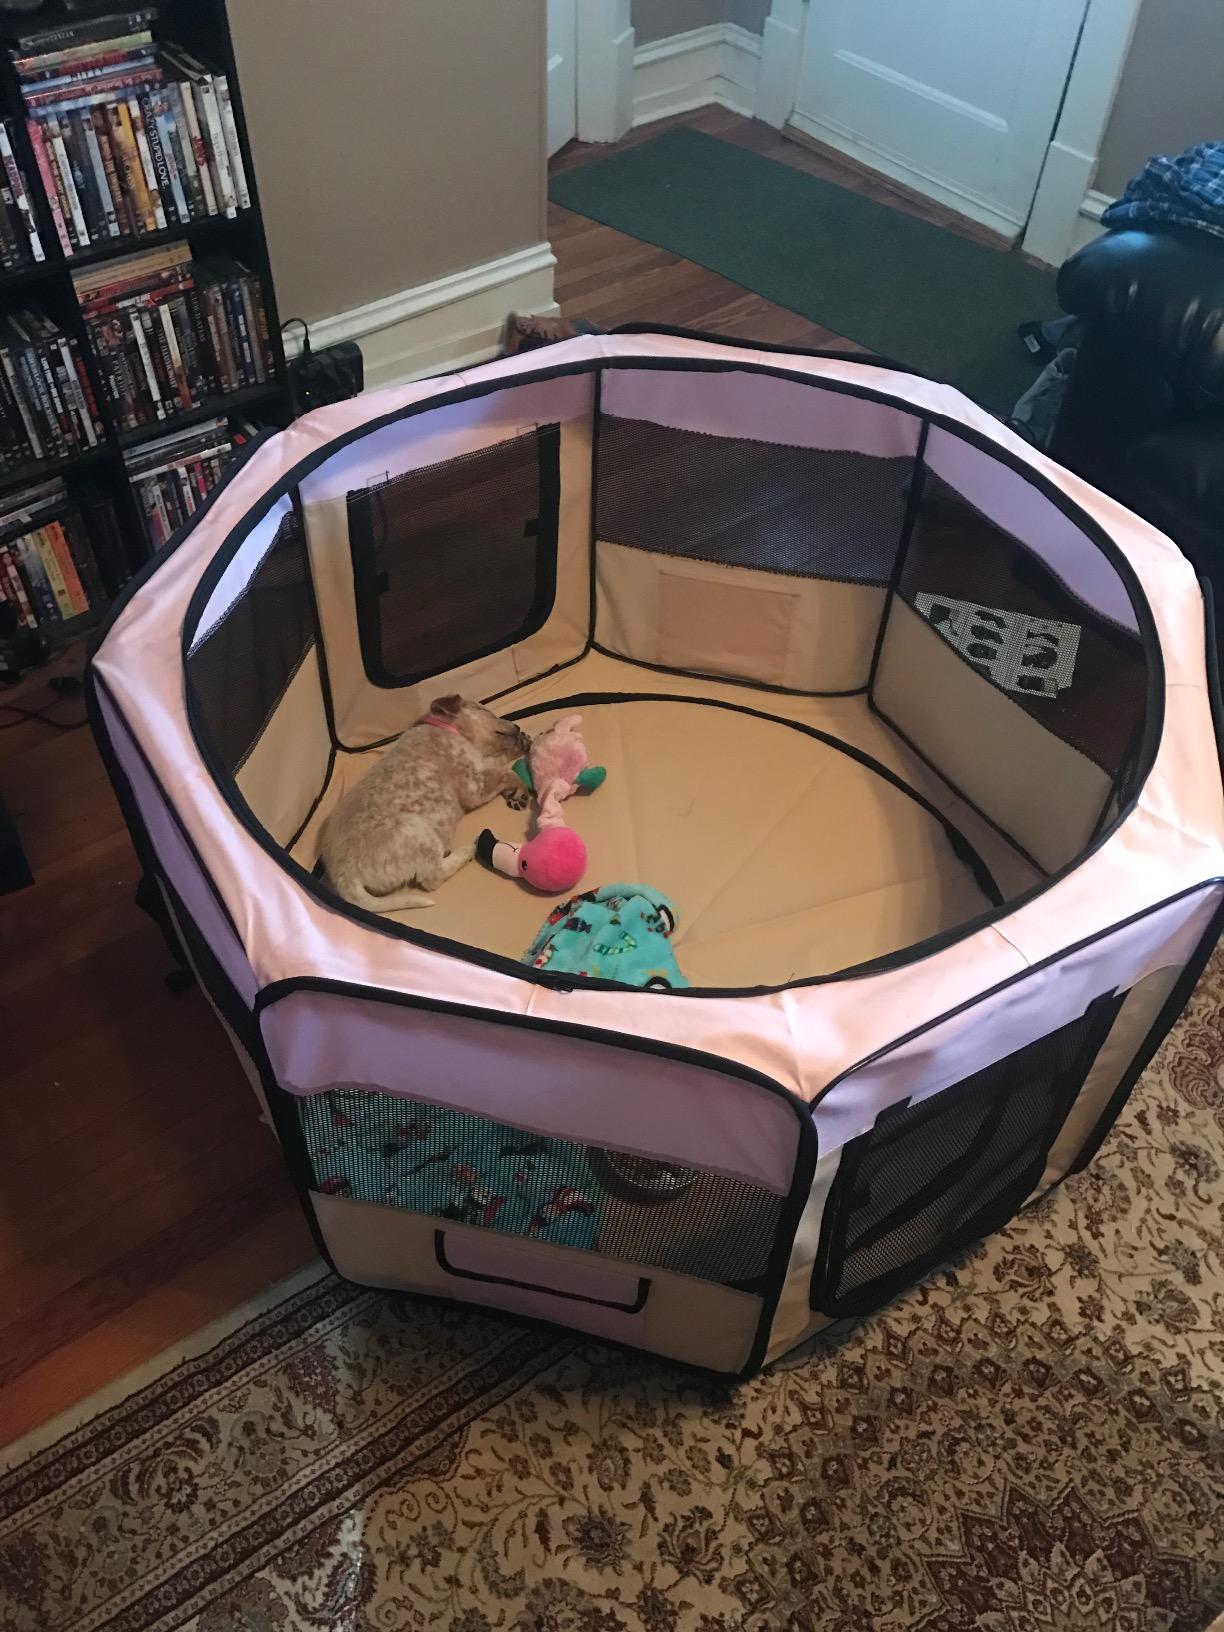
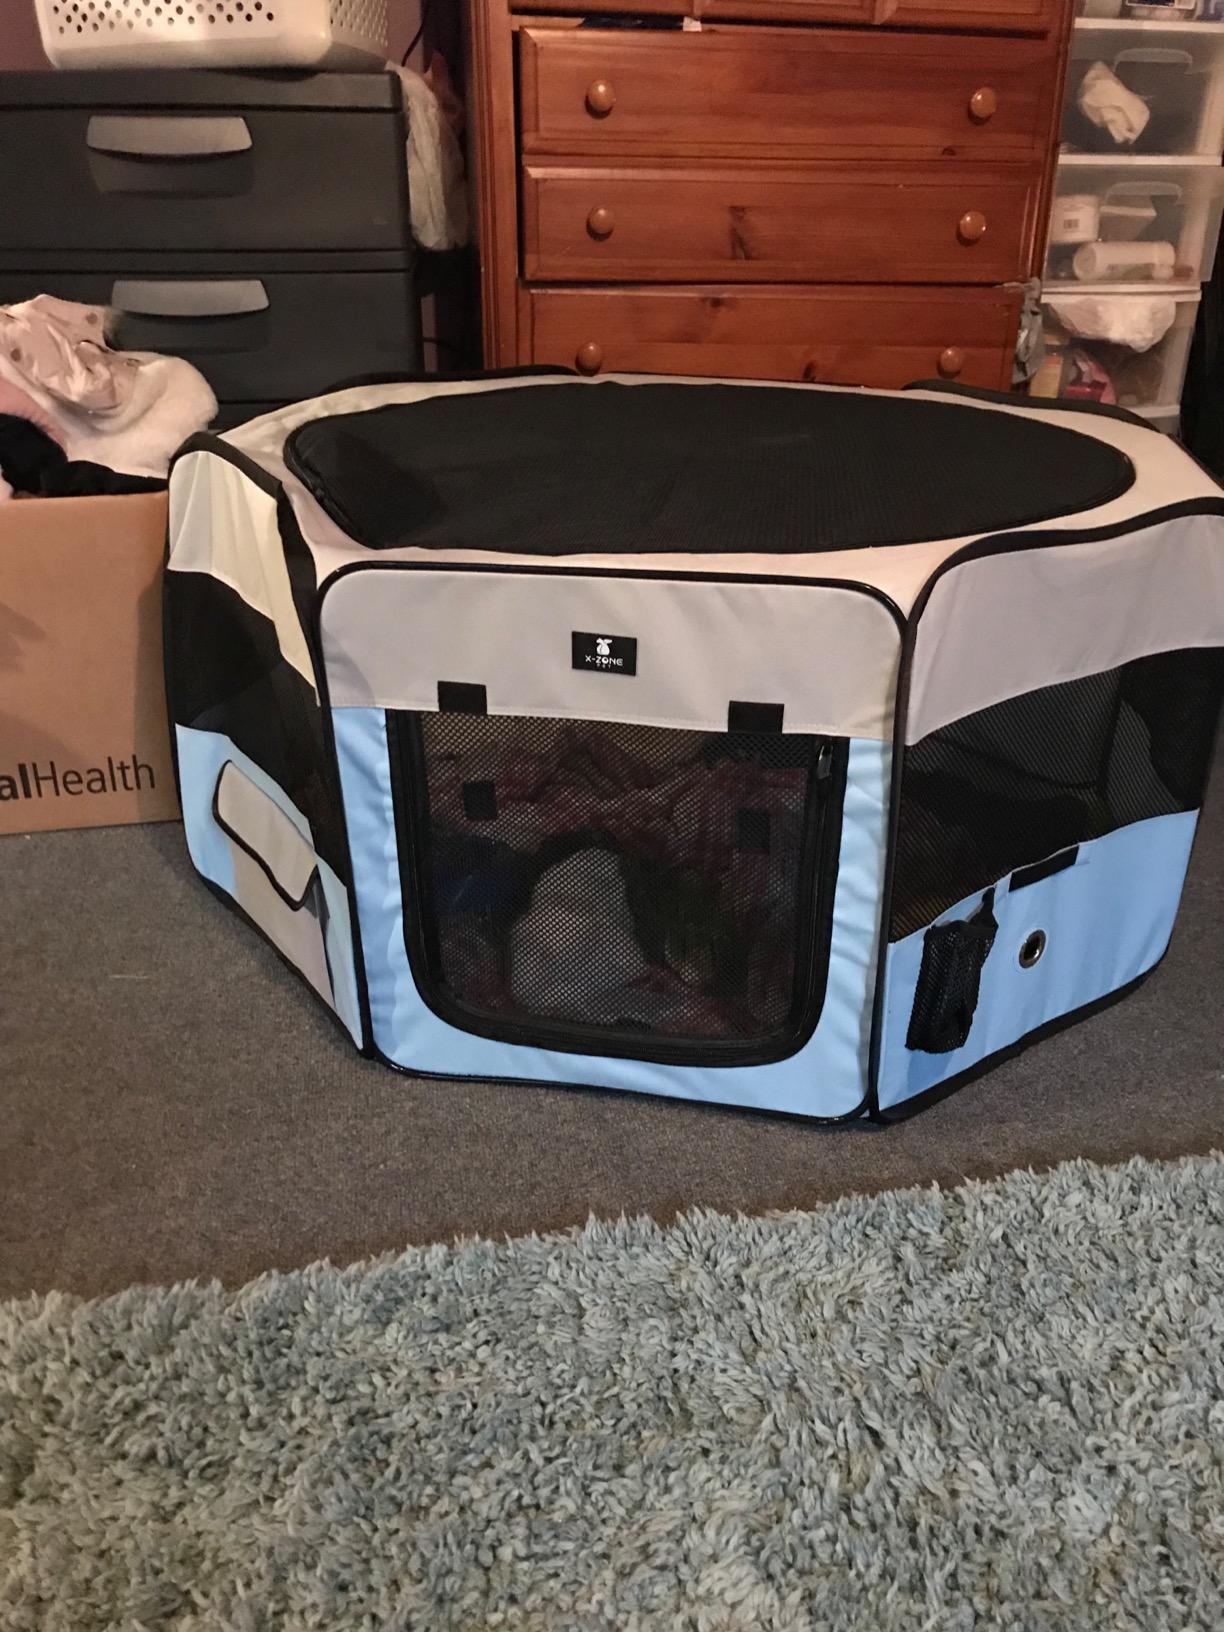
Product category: items_kennel
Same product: no